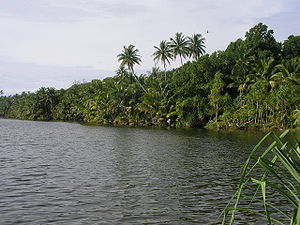
Swainsøen / Galleri
Swainsøen er en atol i Tokelau-øgruppen i Stillehavet. Kulturelt er er den en del af Tokelau, men den administreres af USA som en del af Amerikansk Samoa. Swainsøen er også kendt som Olosengaøen eller Olohegaøen. Den ejes af Jenningsfamilien og bruges til kopraplantager. Øen har en befolkning på 17 tokelausere, som høster kokosnødderne. Øens areal er 186,5 ha, men kun 150,8 ha er land. I midten af øen er en lagune på omkring 35,8 ha.